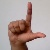
The image shows a hand gesture representing the letter 'L' in Indian Sign Language.